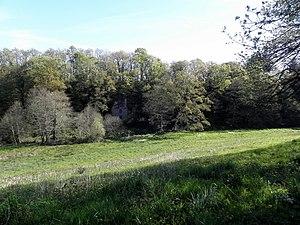
Maison de Malagra, commune de La Bazouge-du-Désert (35). Lieu d'arrestation d'Antoine-Philippe de La Trémoïlle, Prince de Talmont en 1793.
Antoine-Philippe de La Trémoille, prince de Talmont, est un noble et un militaire français né le 27 septembre 1765 à Paris et mort guillotiné le 27 janvier 1794 à Laval.